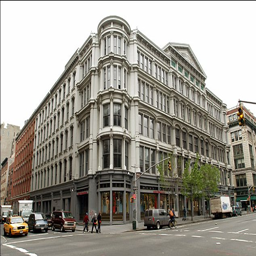
luxury : the - storey building has been converted into condominiums in recent years .